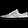
Label: Sneaker